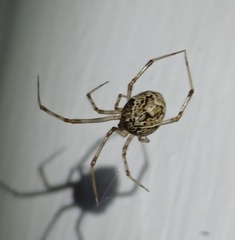
Species: Parasteatoda_tepidariorum